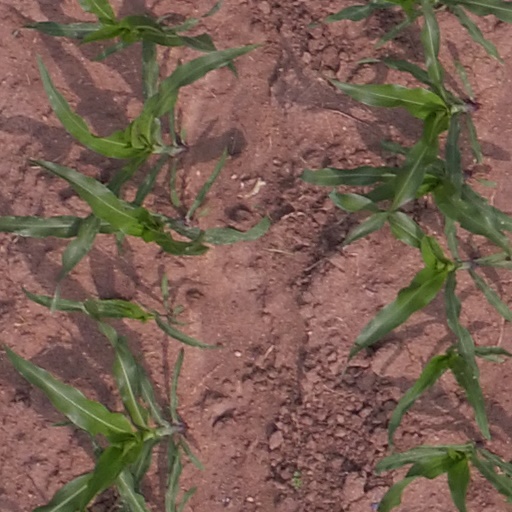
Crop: maize; corn